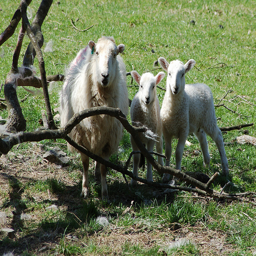
a mamma sheep a teen sheep and a baby sheep
Three sheep staring at the camera outside.
A herd of sheep standing on top of a grass covered field.
Some very cute sheep in a big grassy field.
One adult and two baby sheep standing in front of a stick.